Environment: real
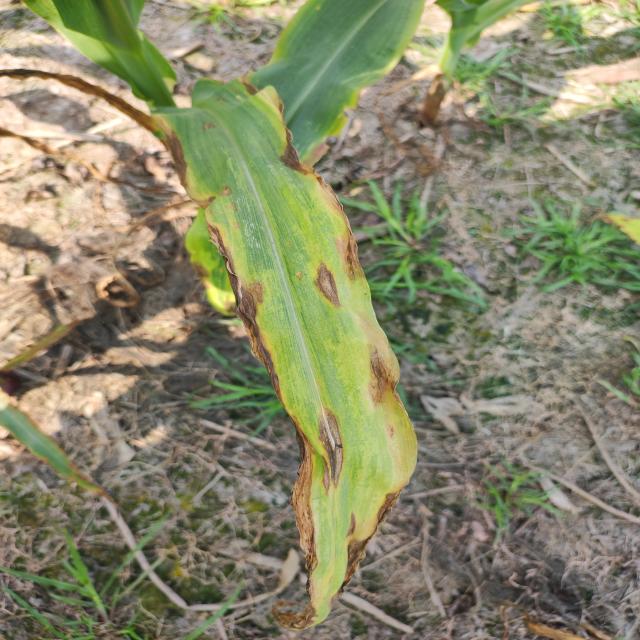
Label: potassium_deficiency